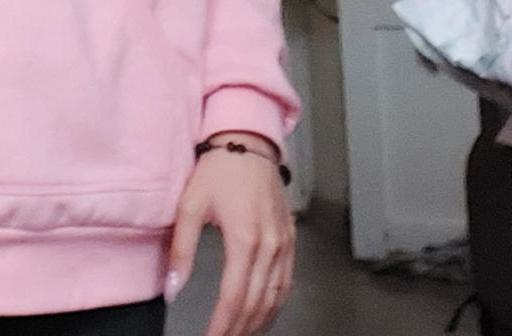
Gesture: no_gesture